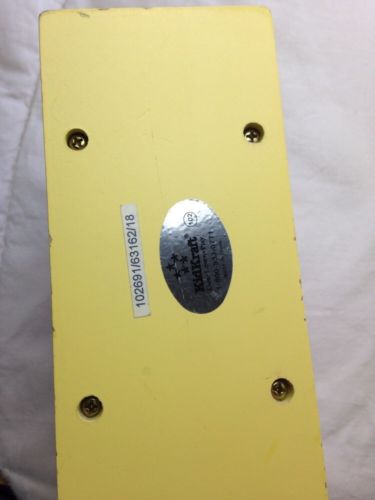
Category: toaster